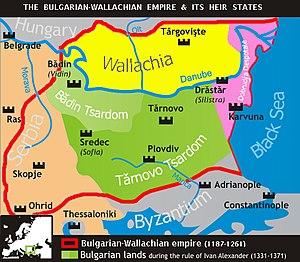
Le ""Regnum Valachorum"" (1187-1261) et les états successeurs Română: Ţaratul Vlaho-Bulgar."